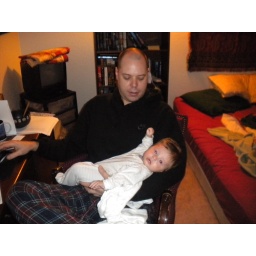
Charlie sitting in chair in office with Alex in Jammies